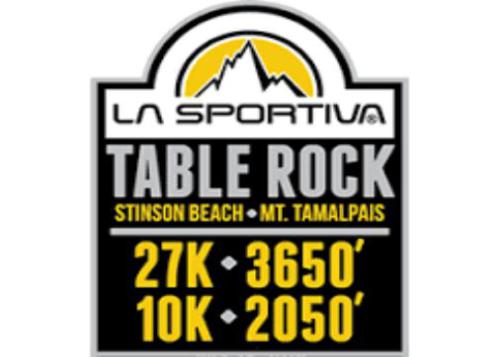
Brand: la sportiva
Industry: Sports